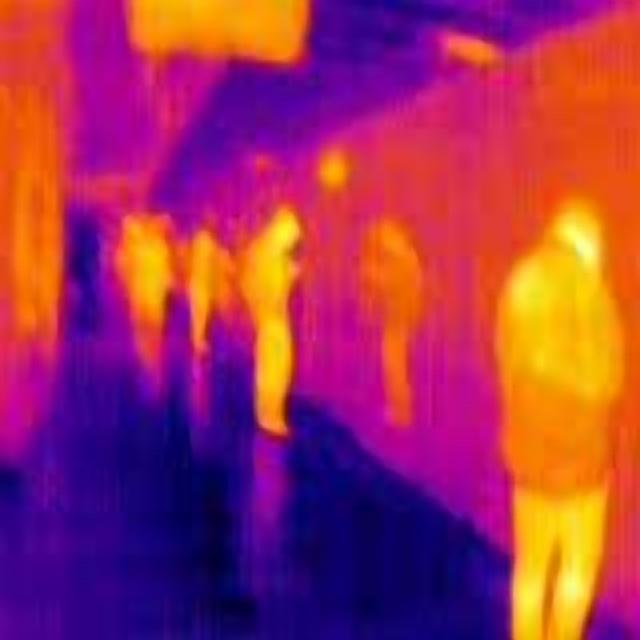
Detected objects:
label: person
label: person
label: person
label: person
label: person